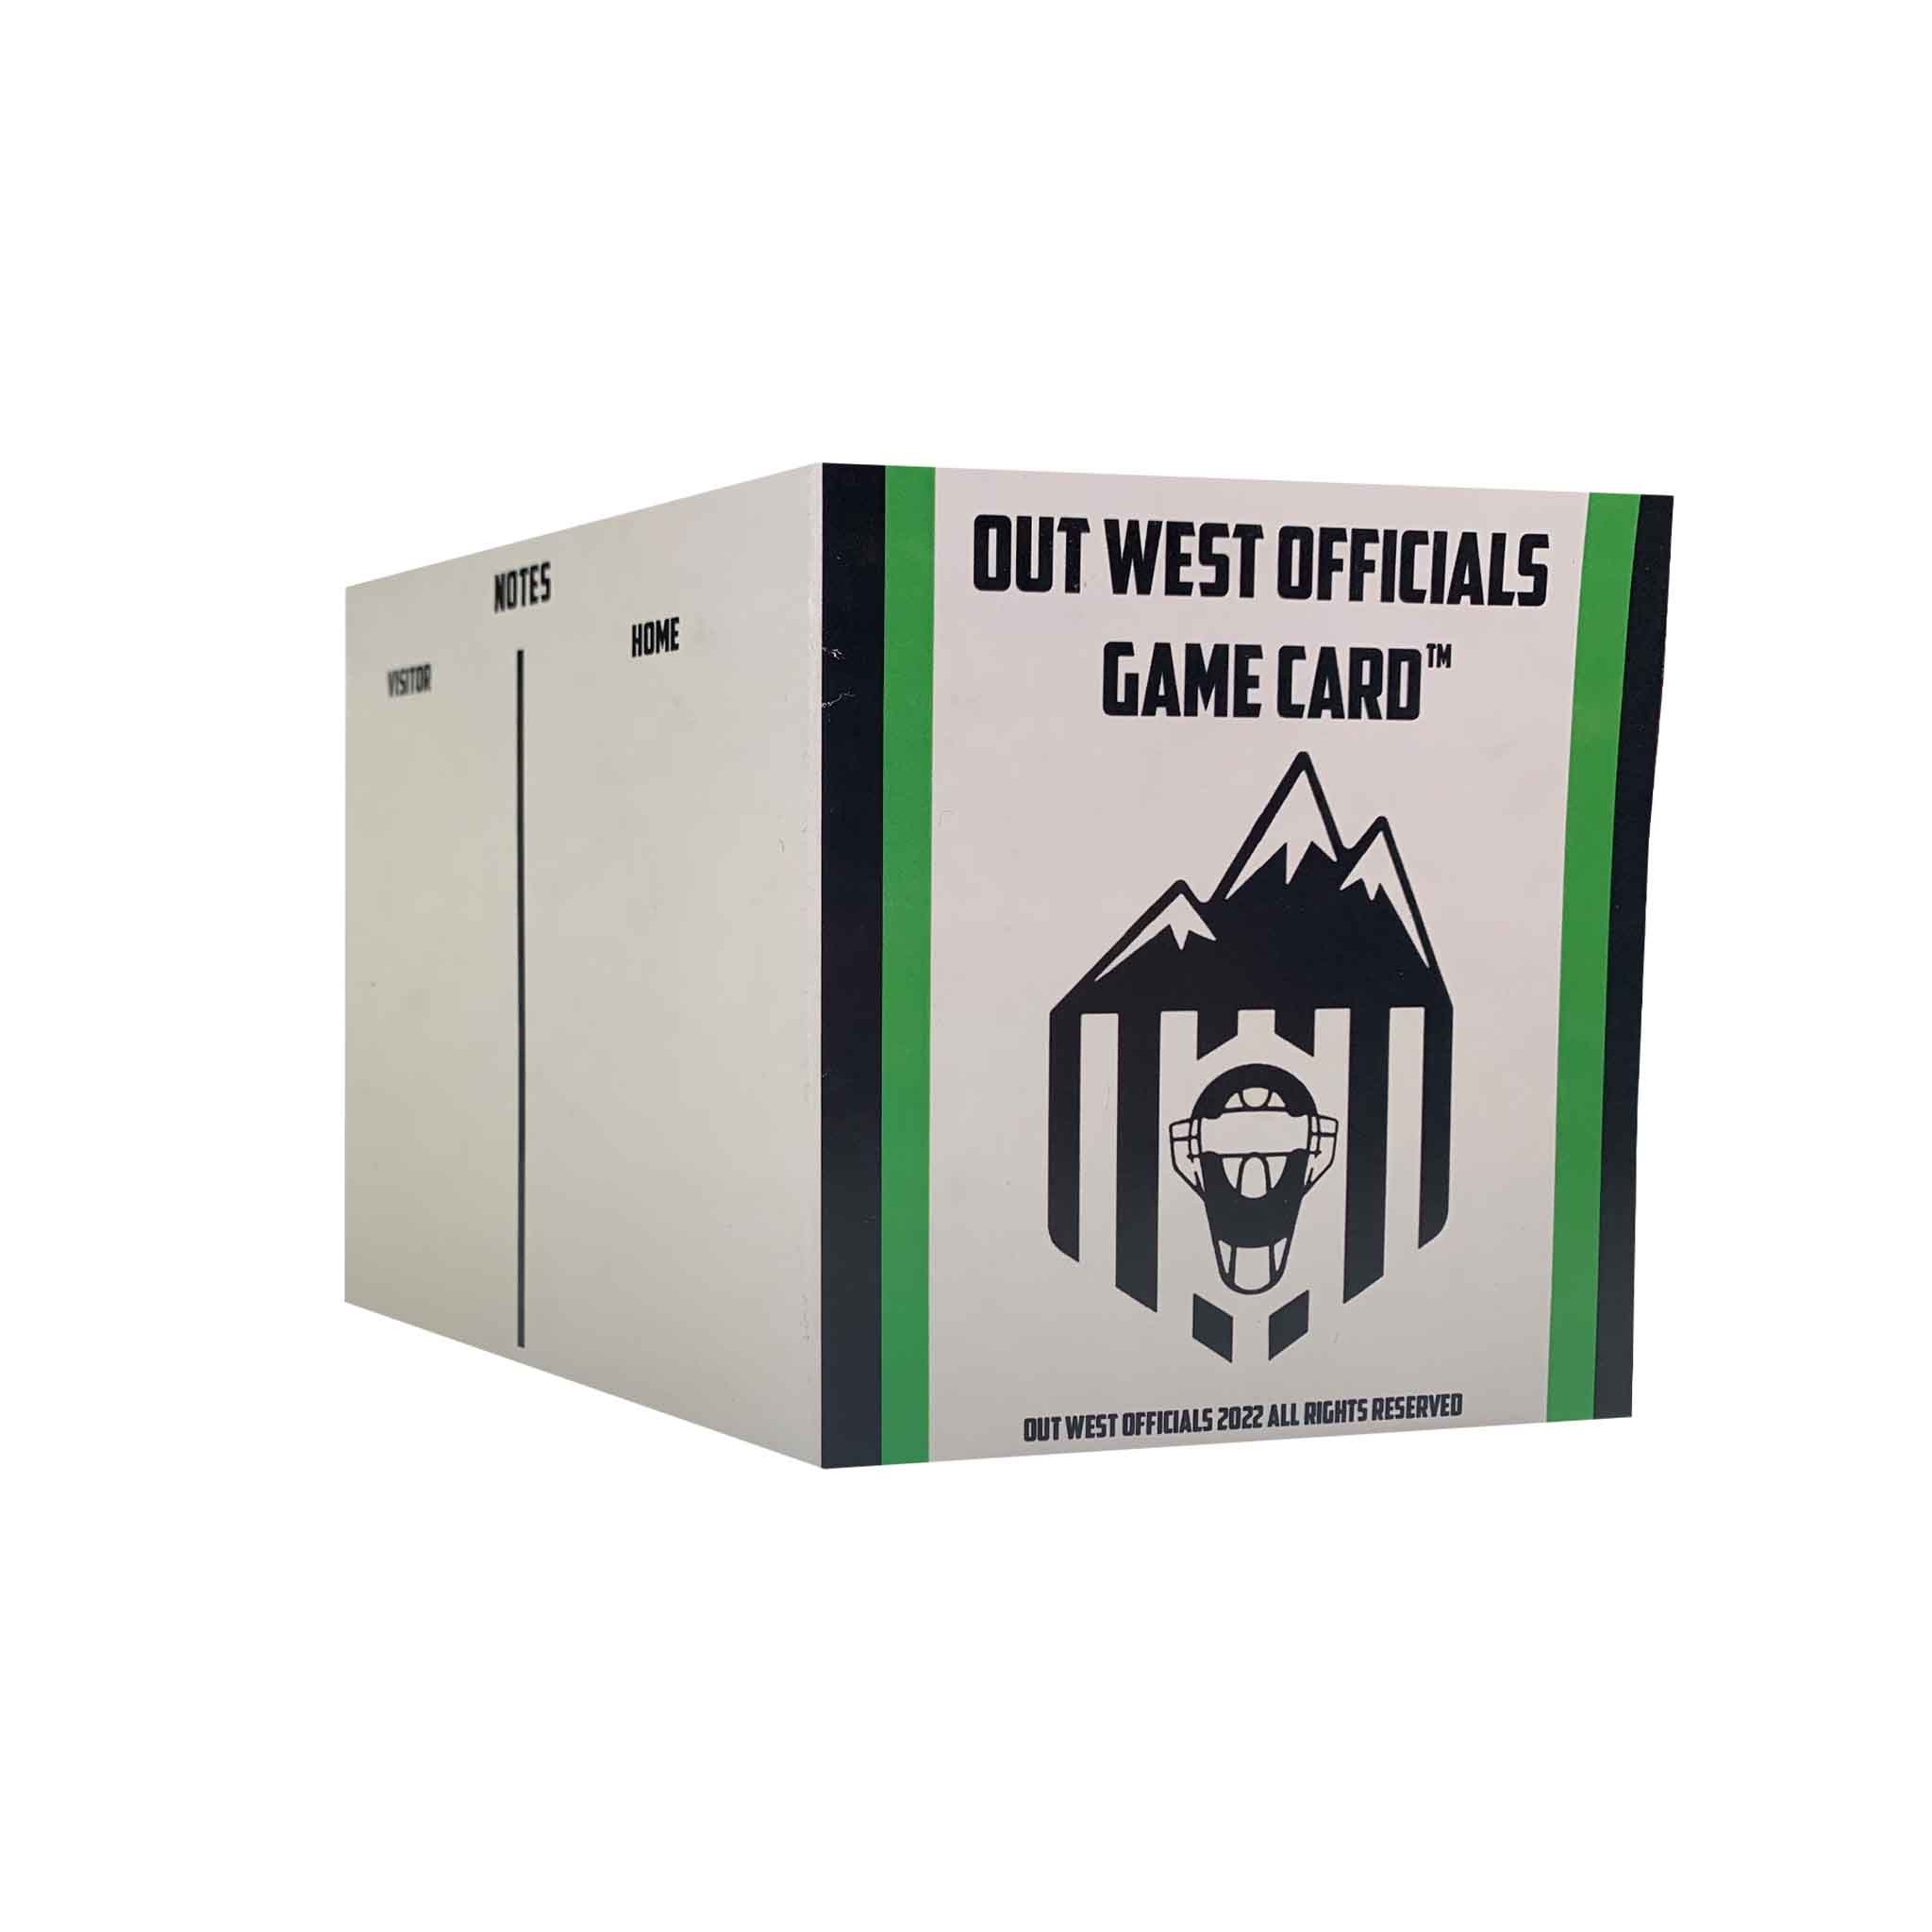
Out West Officials Game Card Tracker™
Introducing the newest products from the Out West Crew™! The Out West Officials Game Card Trackeruide fits perfectly into our Game Card Holder with Triple-Lock Technology™ and is ready for any NCAA or NFHS contest. Comes in a pack of 10 disposable cards and it includes: Spots to keep track of trips, coaches information, start time, end time, score, and notes So much more! This is a great way to keep track of everything you may need during the game! RESTOCK COMING FEB 2024
Brand: Out West Officials Gear & Apparel
Category: Sporting Goods > Athletics > Coaching & Officiating